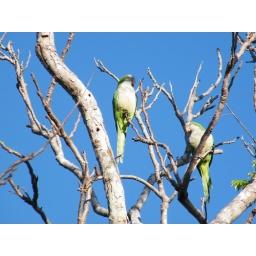
such pretty birds against the blue sky